The Savage Seven

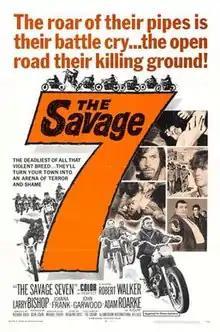
Theatrical release poster

The Savage Seven is a 1968 outlaw biker exploitation film directed by Richard Rush, who had directed the previous year's "Hells Angels on Wheels". Rush agreed to direct "The Savage Seven" in exchange for the opportunity to make the psychedelic film "Psych-Out".